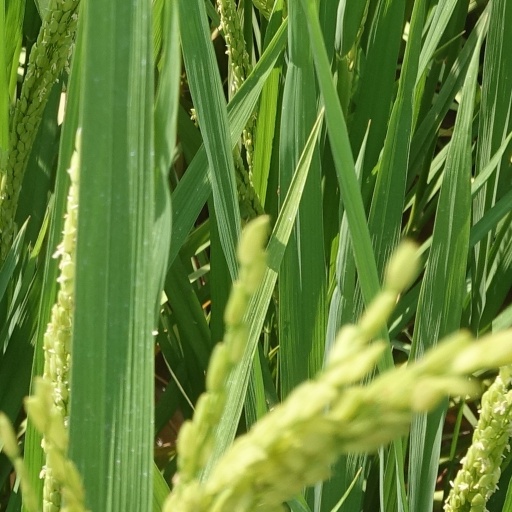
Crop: rice